Uusimaa

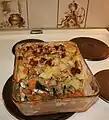
Herring Casserole

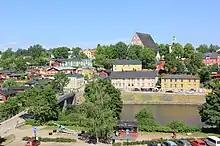
A historical old town of Porvoo

Uusimaa, the region surrounding Finland’s capital Helsinki, offers many sights and attractions, from historical landmarks to natural wonders.